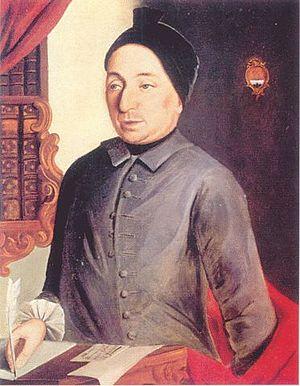
Le musée d'Yverdon et région est un musée historique situé dans la ville vaudoise d'Yverdon-les-Bains, en Suisse.